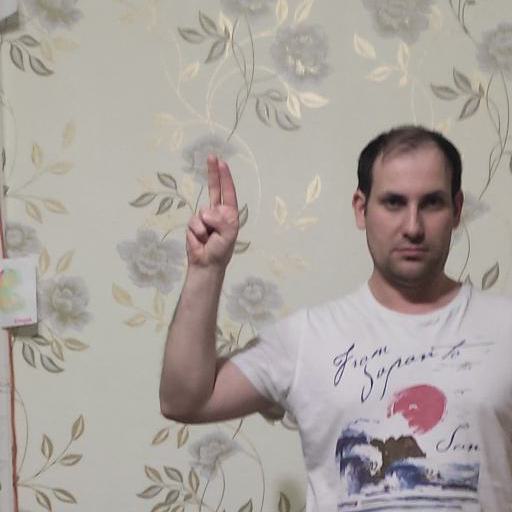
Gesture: two_up